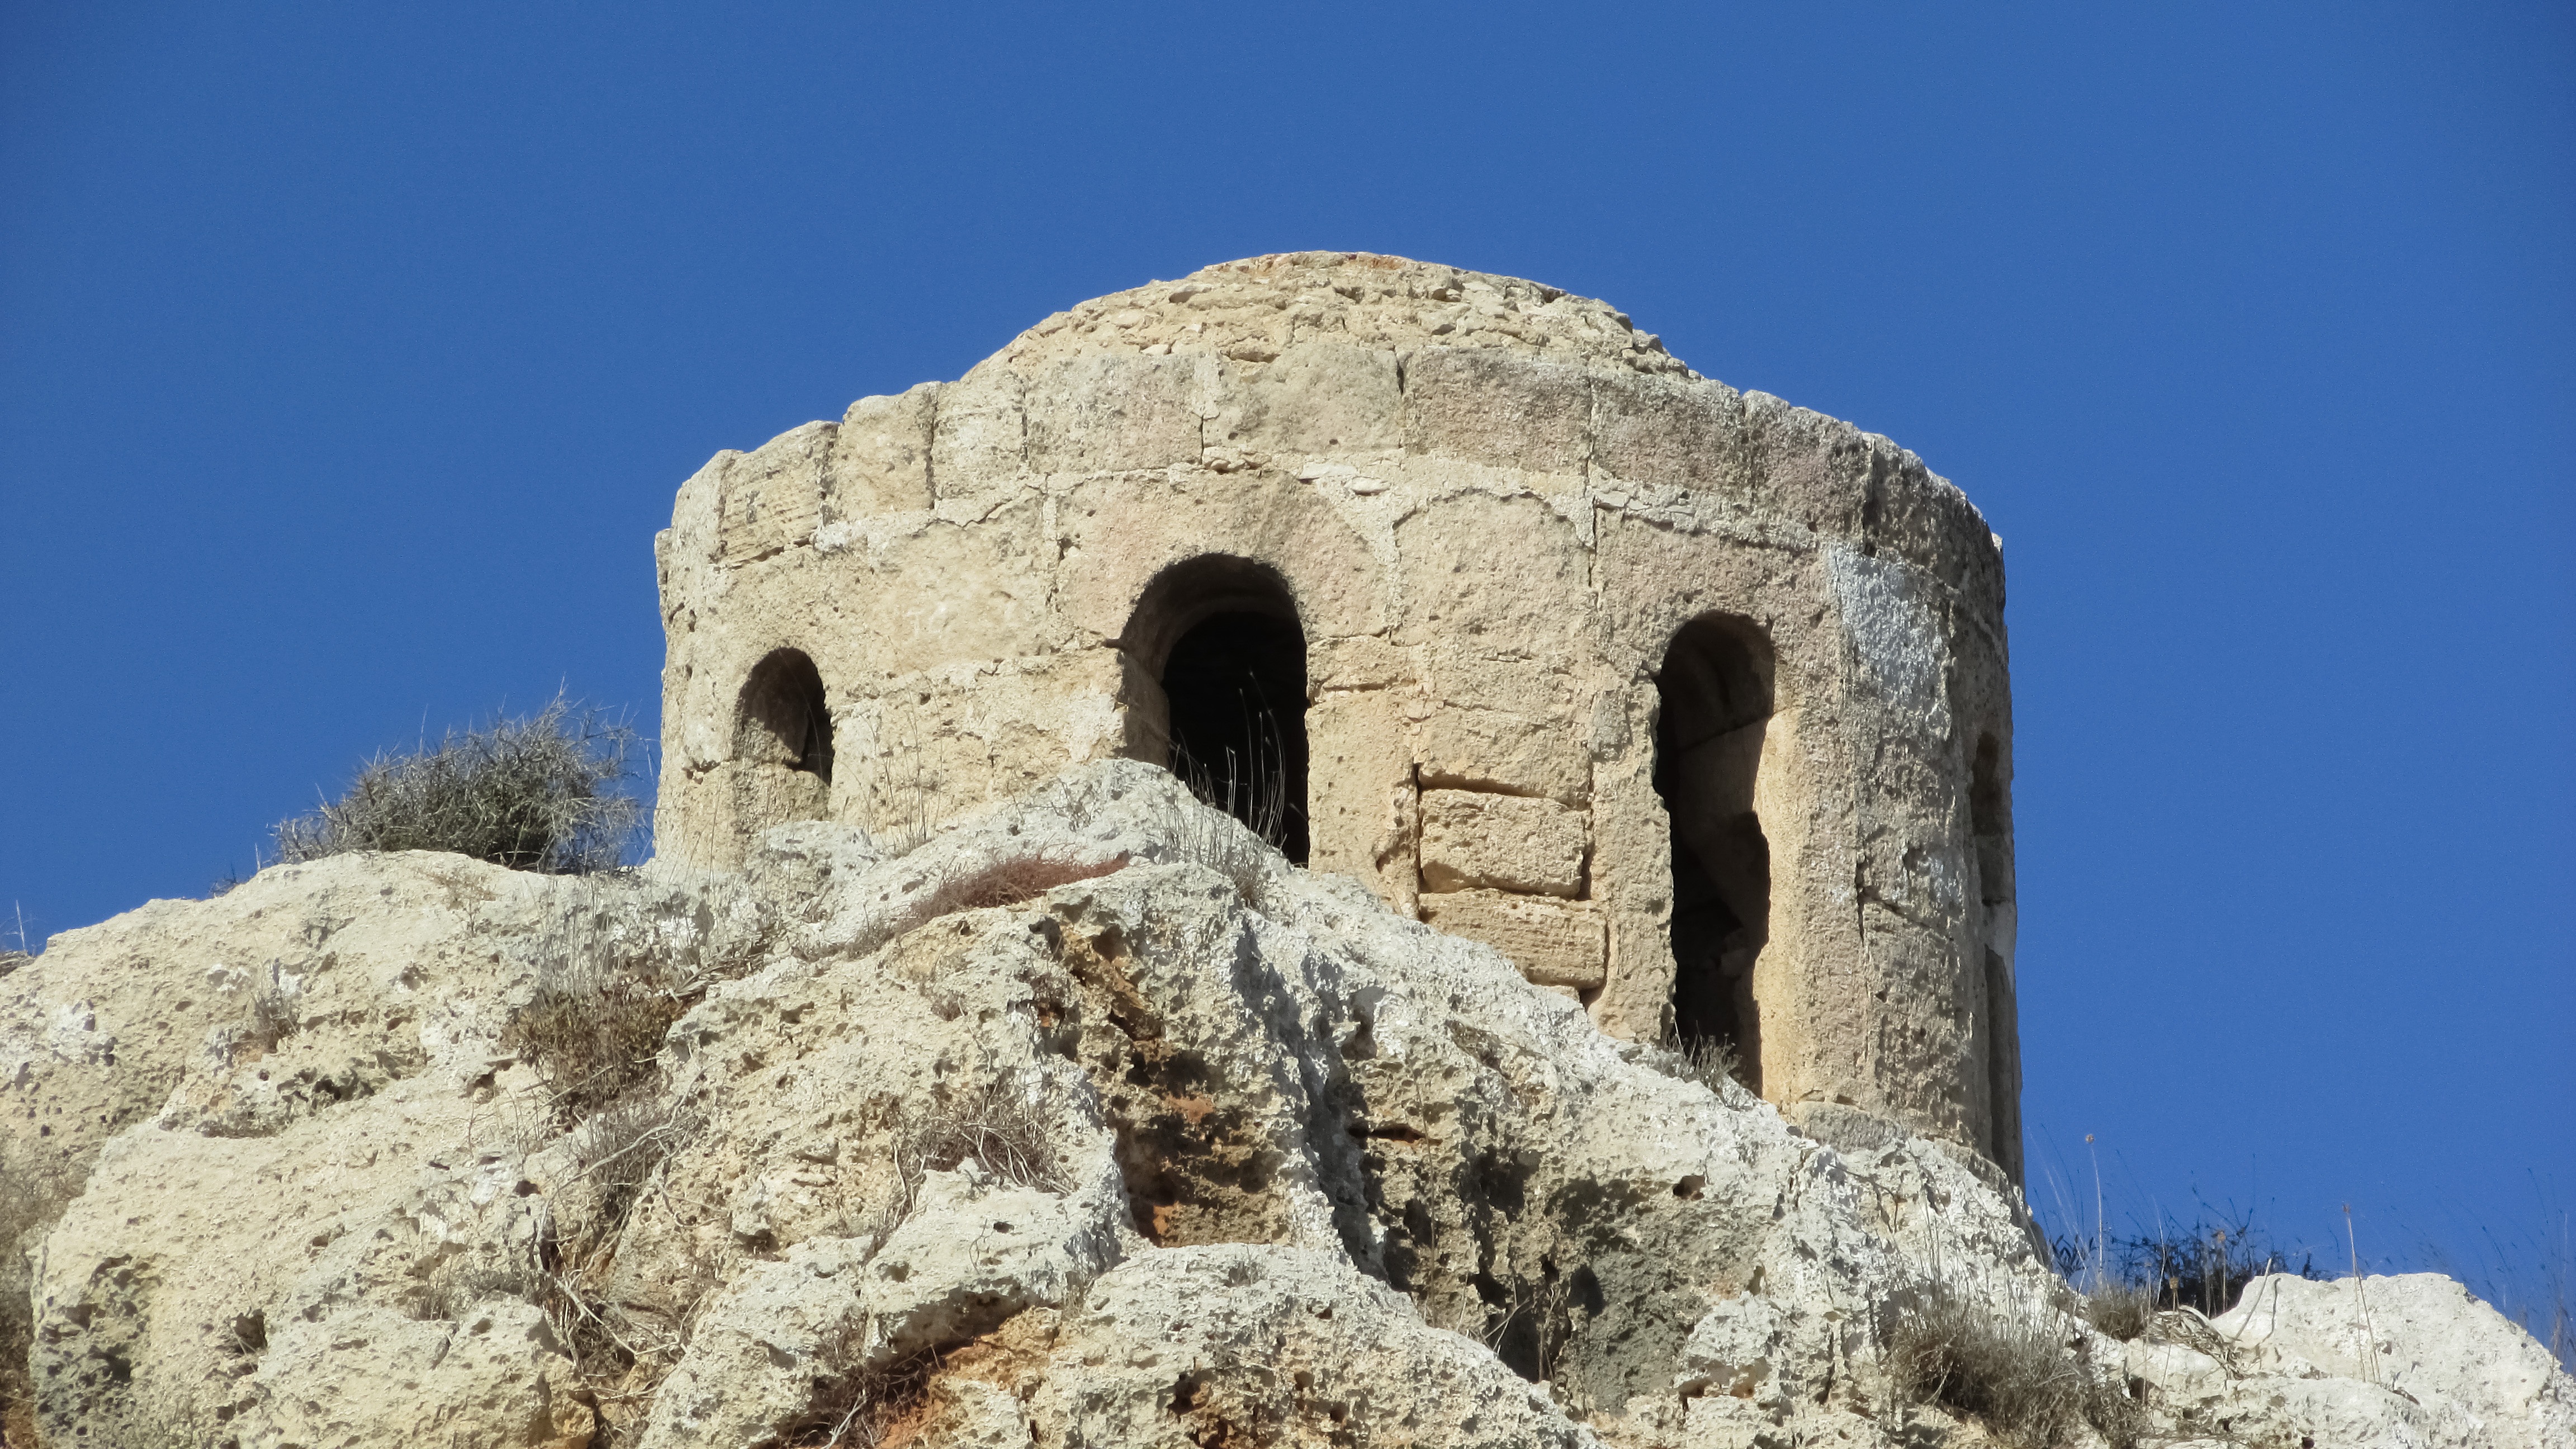
rock, building, monument, formation, cave, religion, landmark, sightseeing, chapel, fortification, temple, ruins, monastery, dome, cyprus, monolith, paralimni, archaeological site, unesco world heritage site, historic site, ancient history, ayii saranta